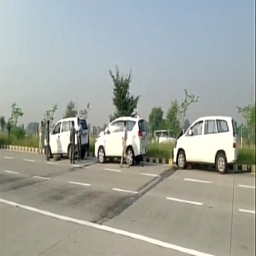
cars in convoy hit each other